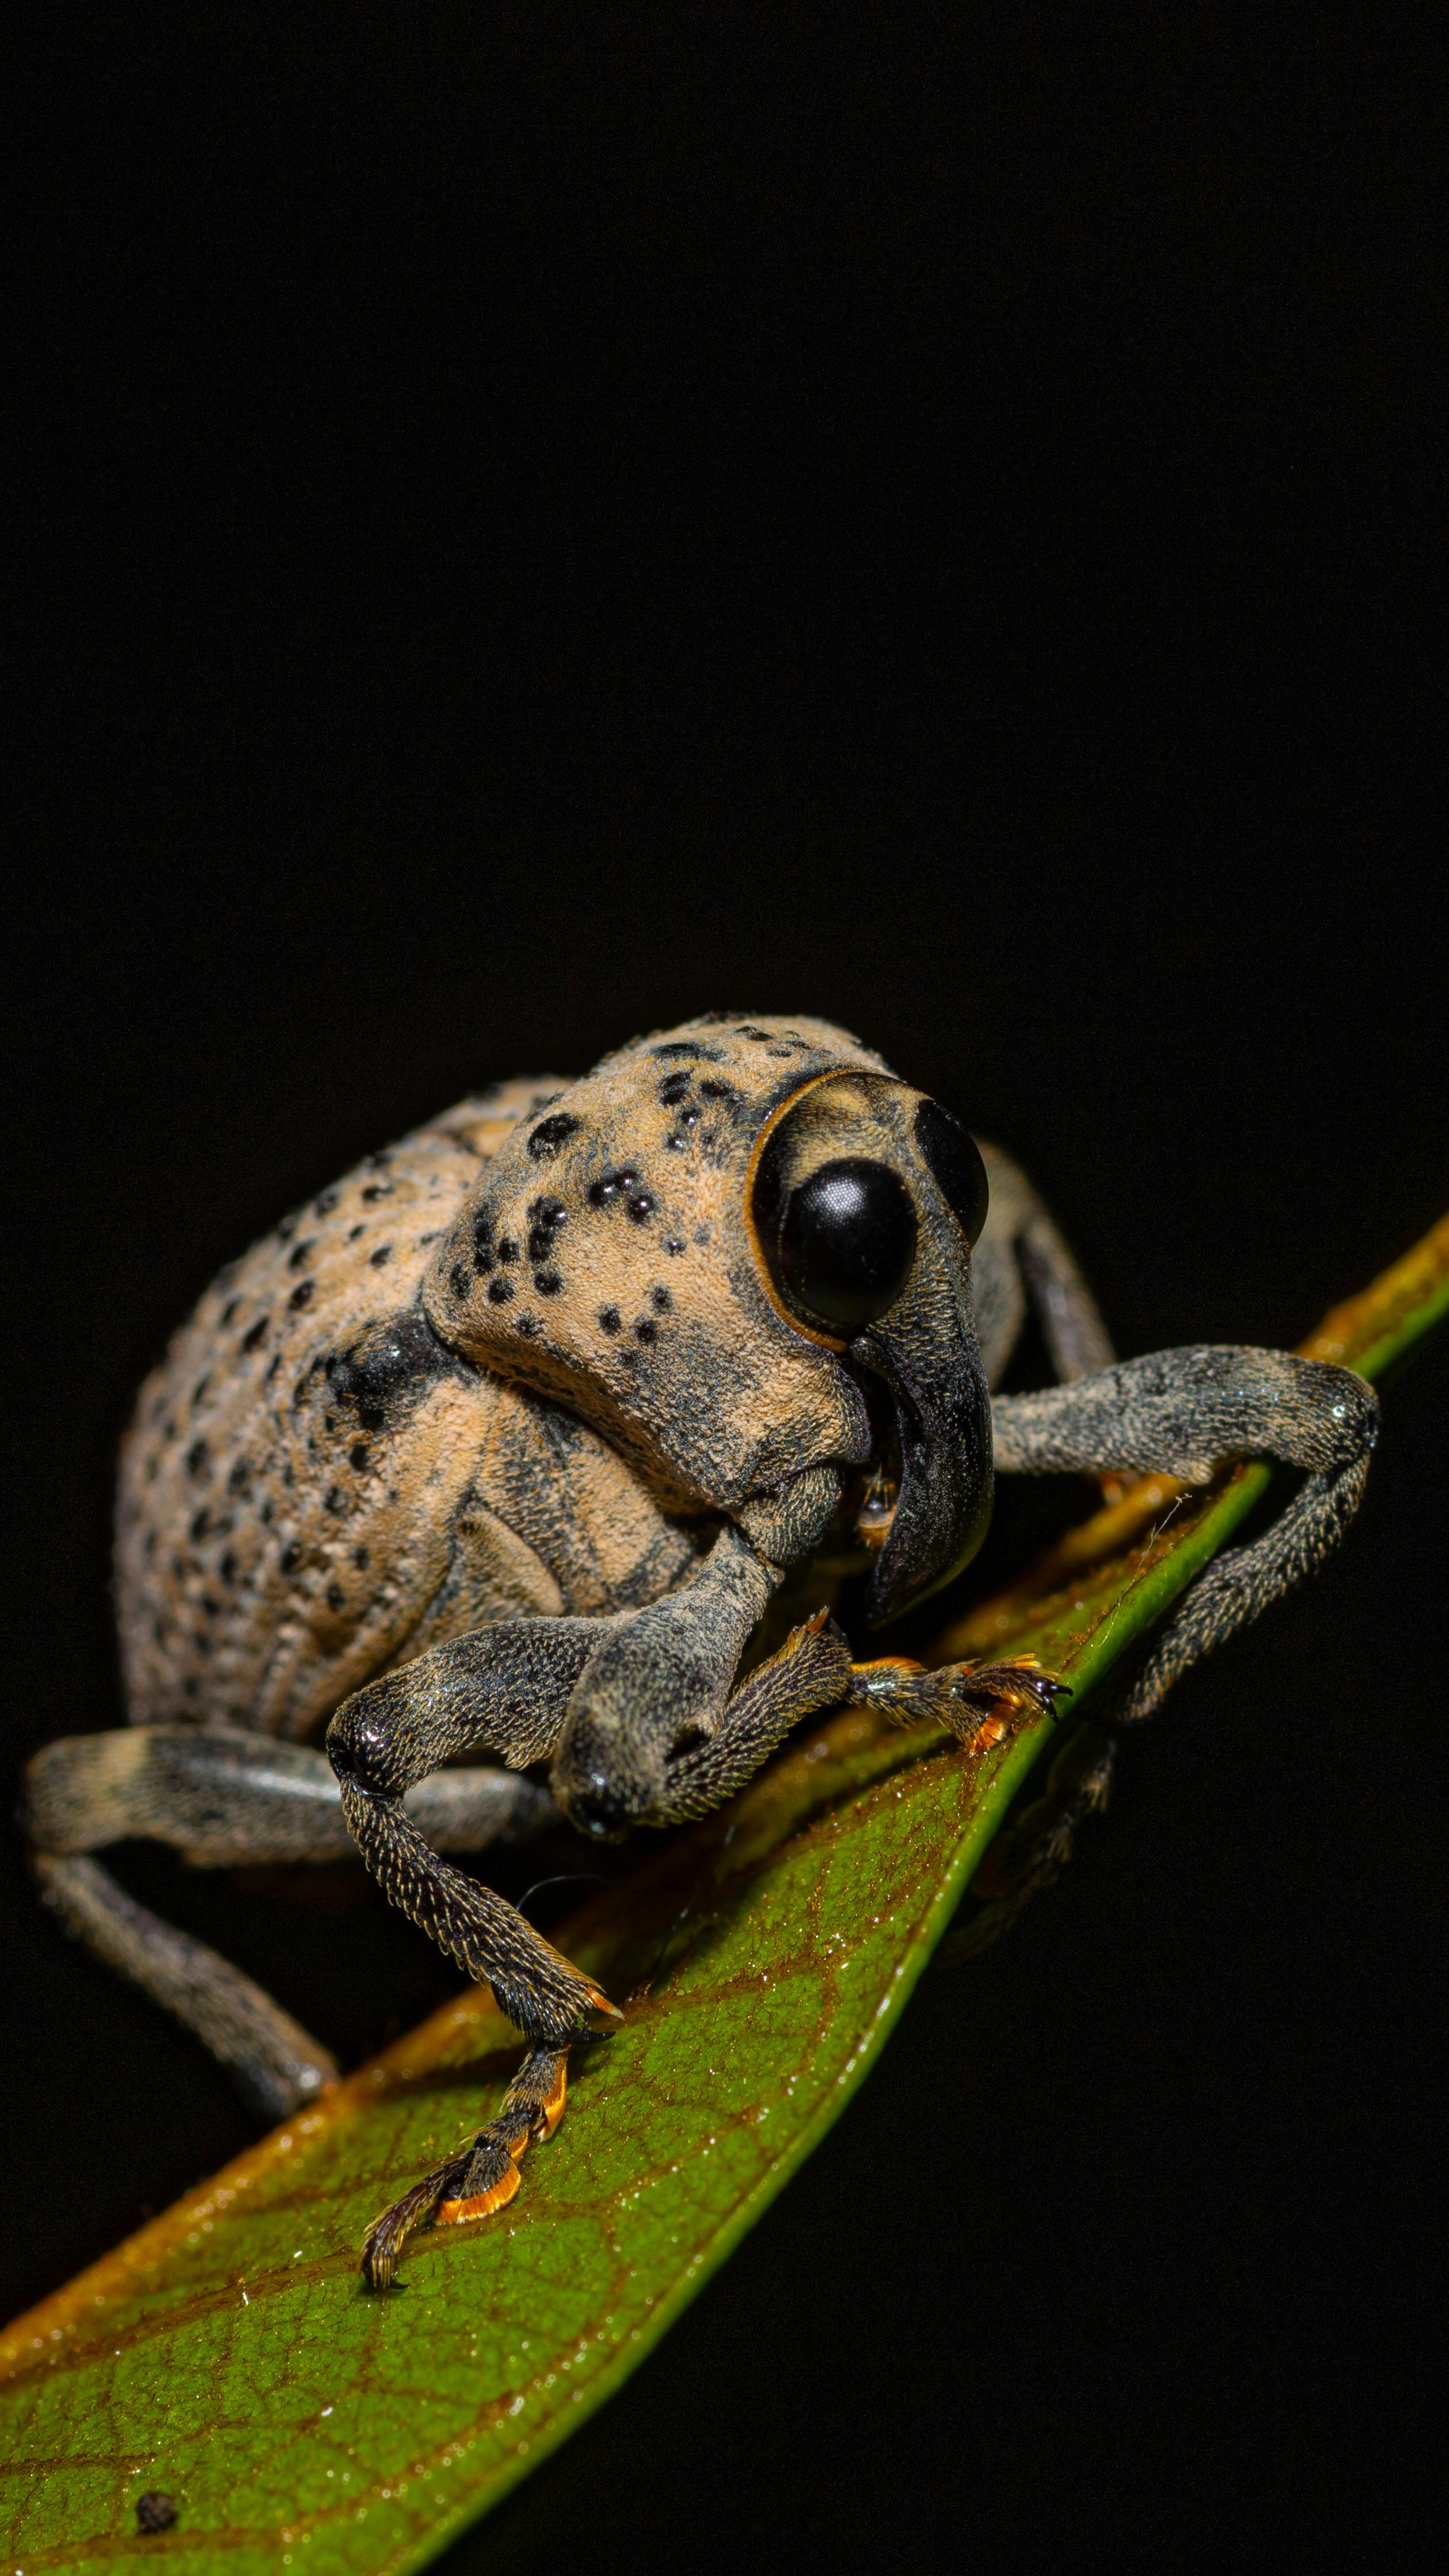
animals, insect, eye, arthropod, beetle, organism, toad, pest, terrestrial animal, amphibian, frog, snout, close up, parasite, macro photography, weevil, wildlife, bug, art, invertebrate, darkness, leaf beetle, Scentless Plant Bugs, True frog